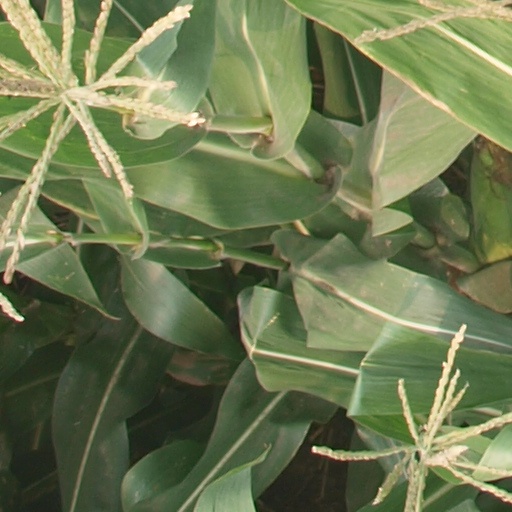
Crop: maize; corn